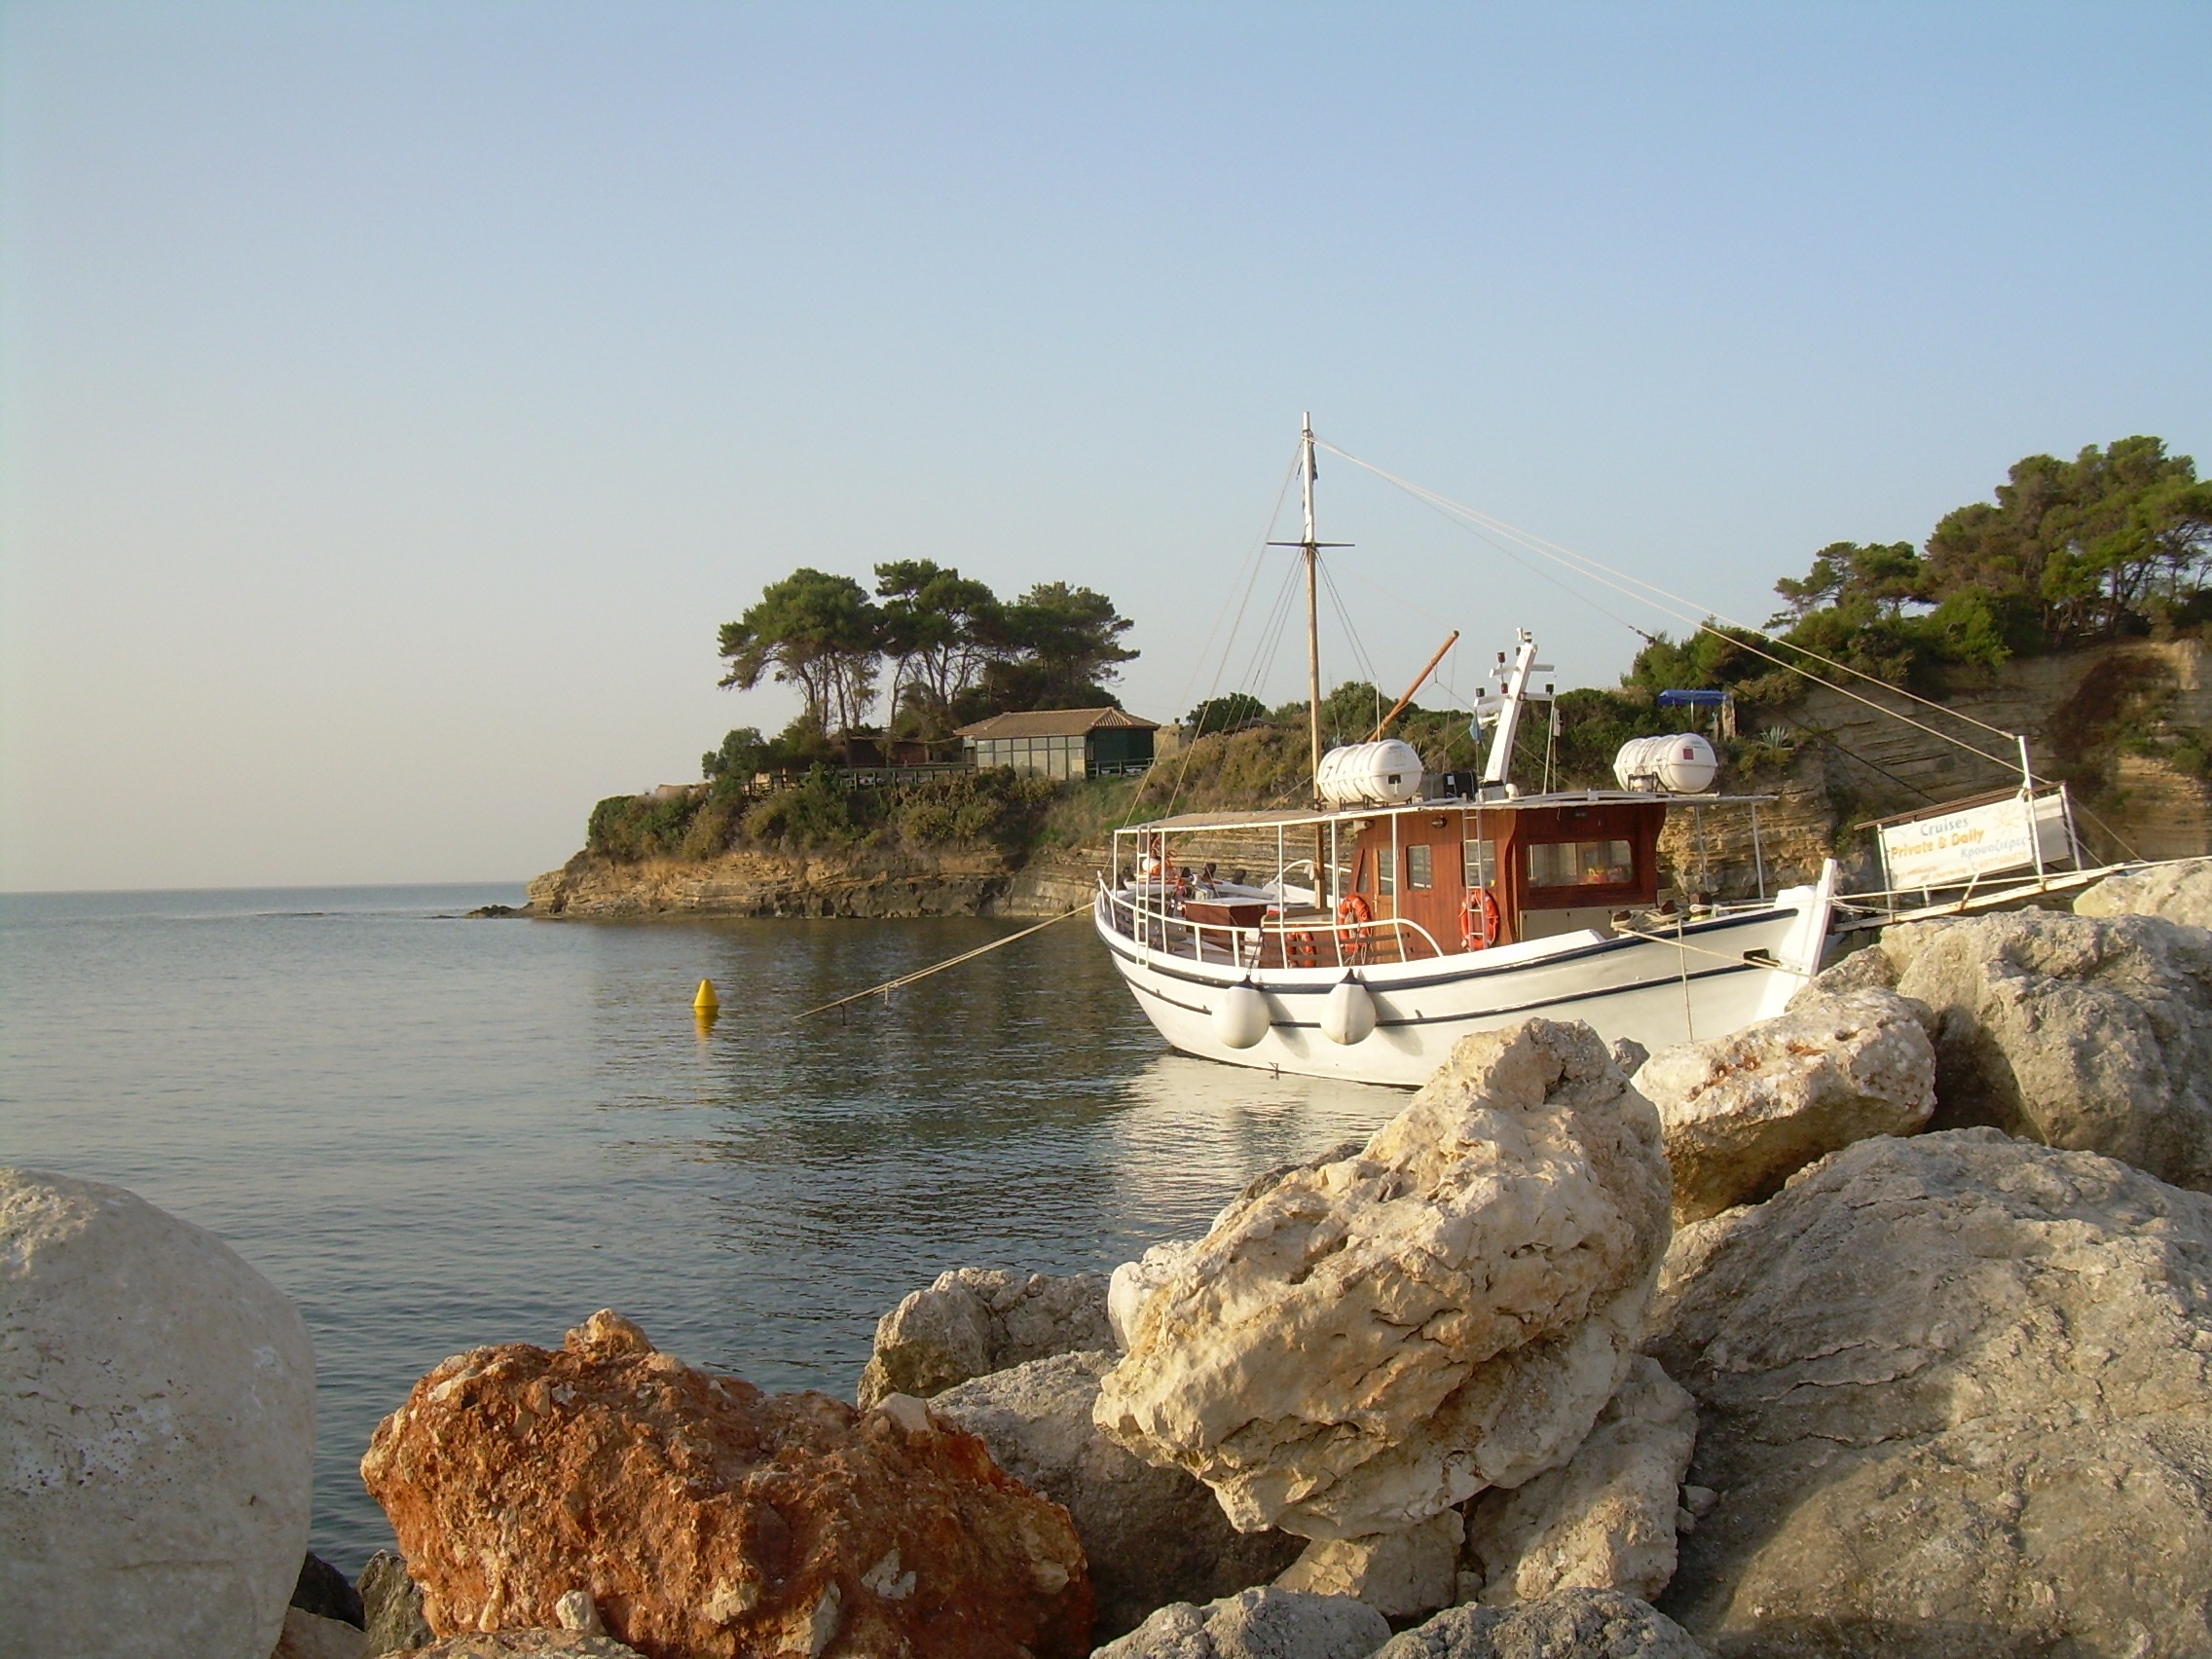
beach, landscape, sea, coast, water, ocean, boat, shore, river, summer, vacation, cove, vehicle, bay, island, terrain, waterway, body of water, holidays, zakynthos, landform